Jeevithayaathra

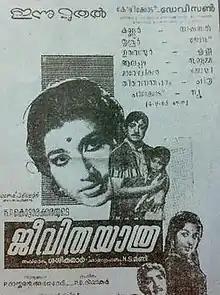
Poster

Jeevithayaathra is a 1965 Indian Malayalam-language film, directed by J. Sasikumar and produced by K. P. Kottarakkara. The film stars Prem Nazir, Madhu, Sheela, Ambika, Sukumari and Adoor Bhasi. The film had musical score by P. S. Divakar.